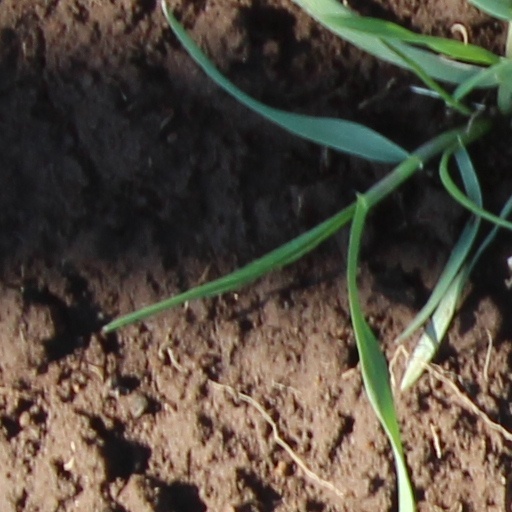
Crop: wheat